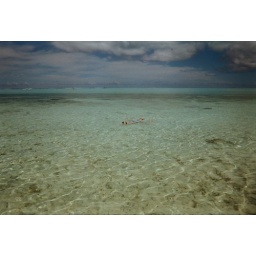
Carol floating in the clear water